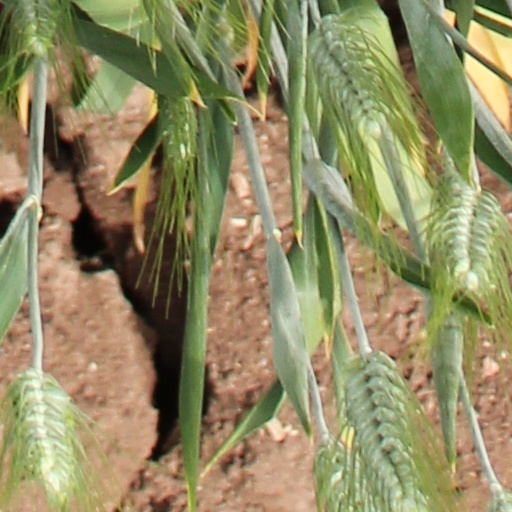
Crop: wheat